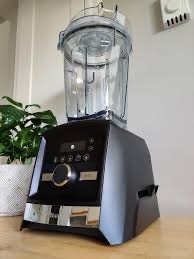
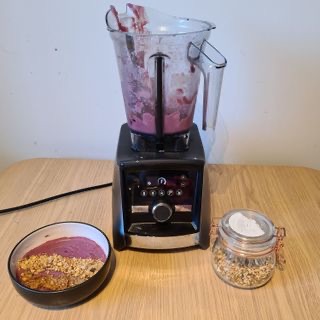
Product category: items_blender
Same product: yes